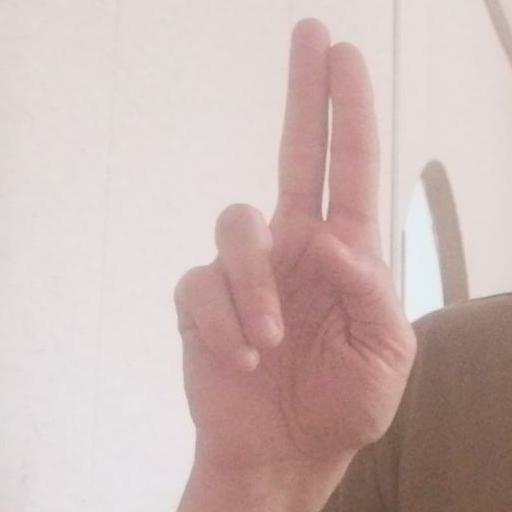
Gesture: two_up